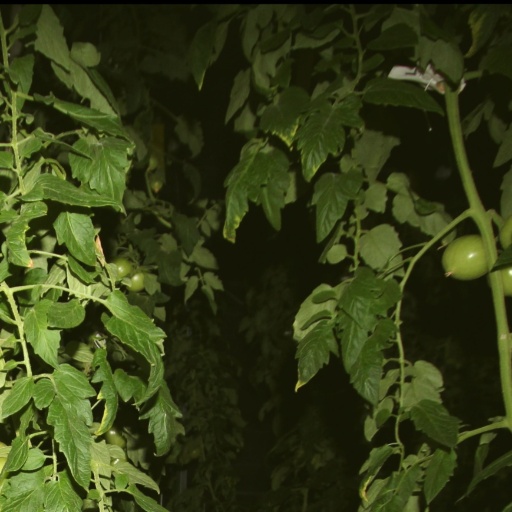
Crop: tomato